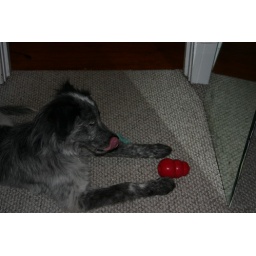
The pup likes to lay on the floor and &amp;quot;play&amp;quot; with the dog in the mirro